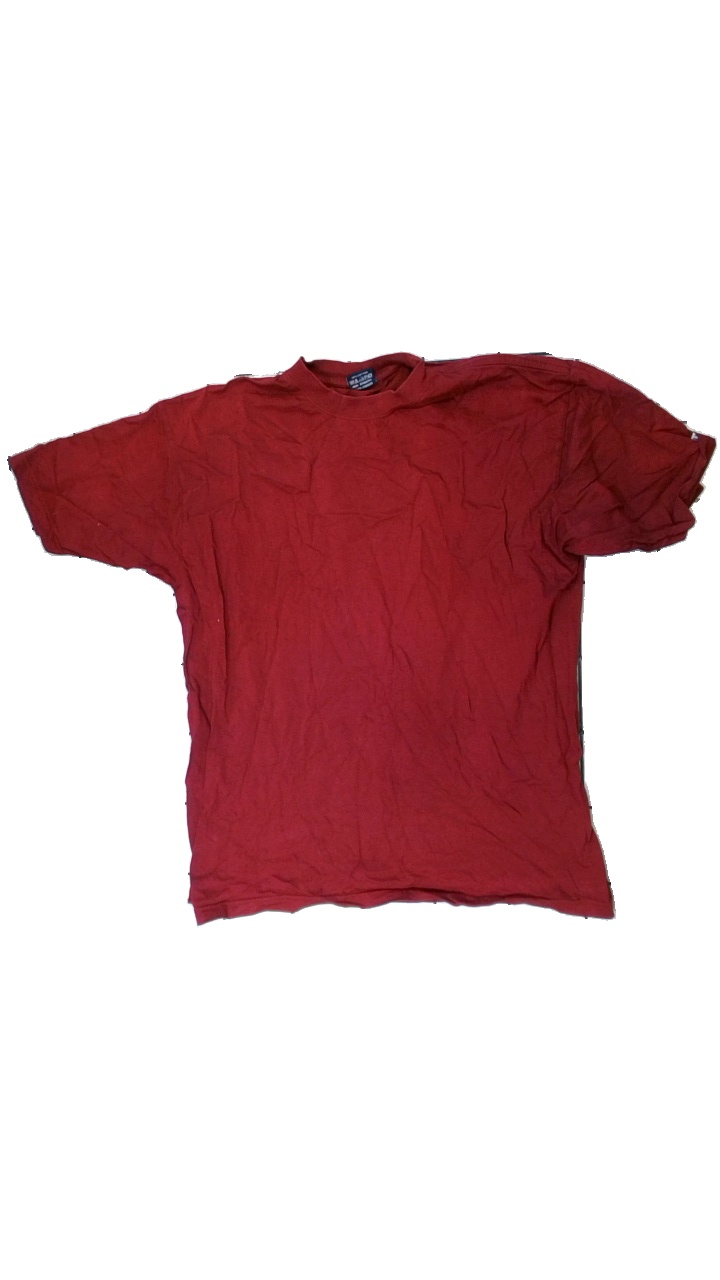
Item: T-shirt (Unisex)
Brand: New Wave
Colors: Red
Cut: Regular, C-collar
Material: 100% cotton
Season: All
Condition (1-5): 2
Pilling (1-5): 3
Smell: Minor
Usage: Recycle
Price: <50